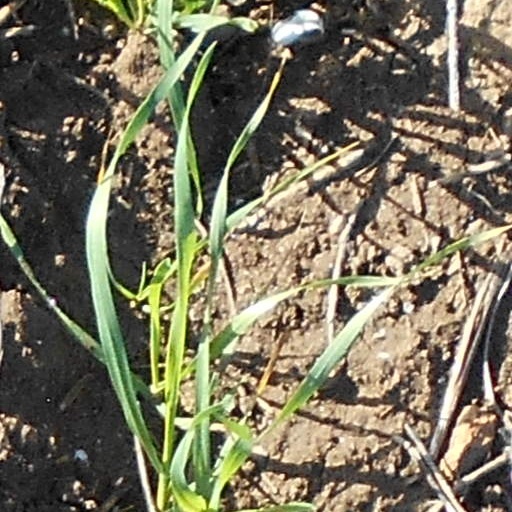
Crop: wheat